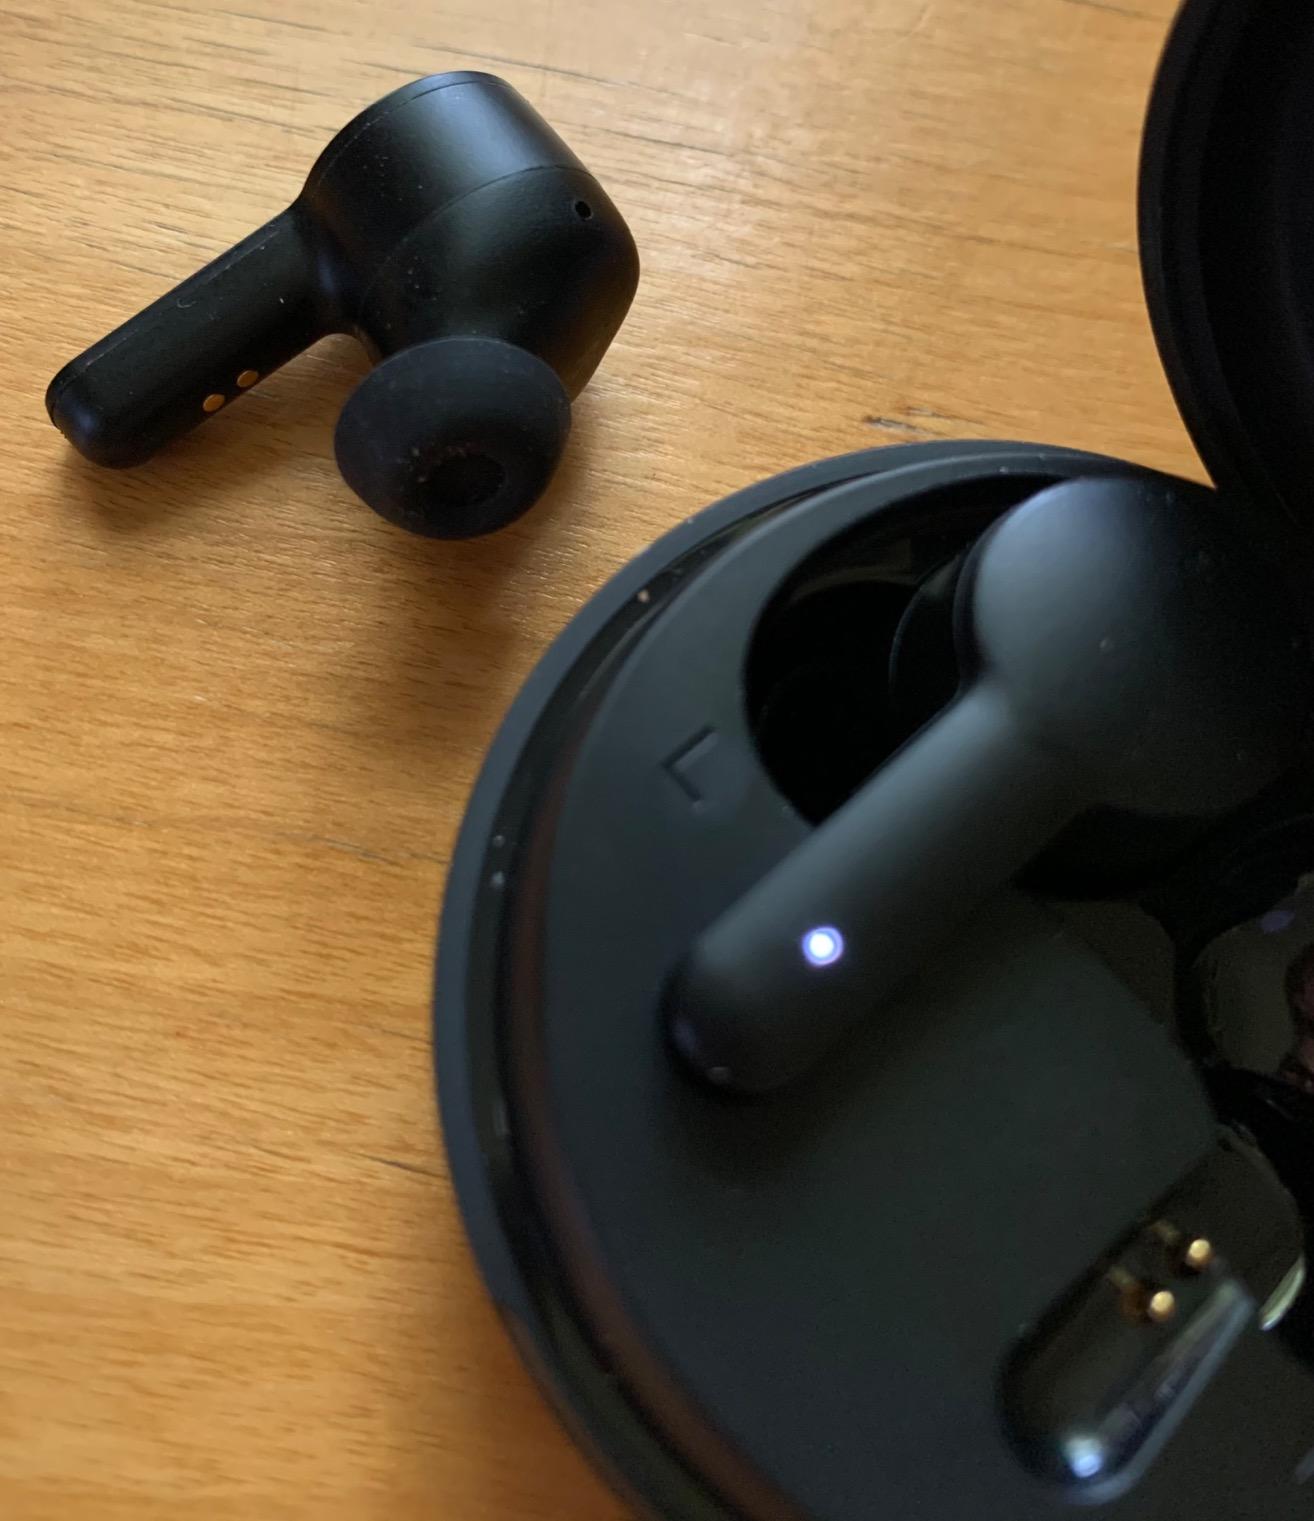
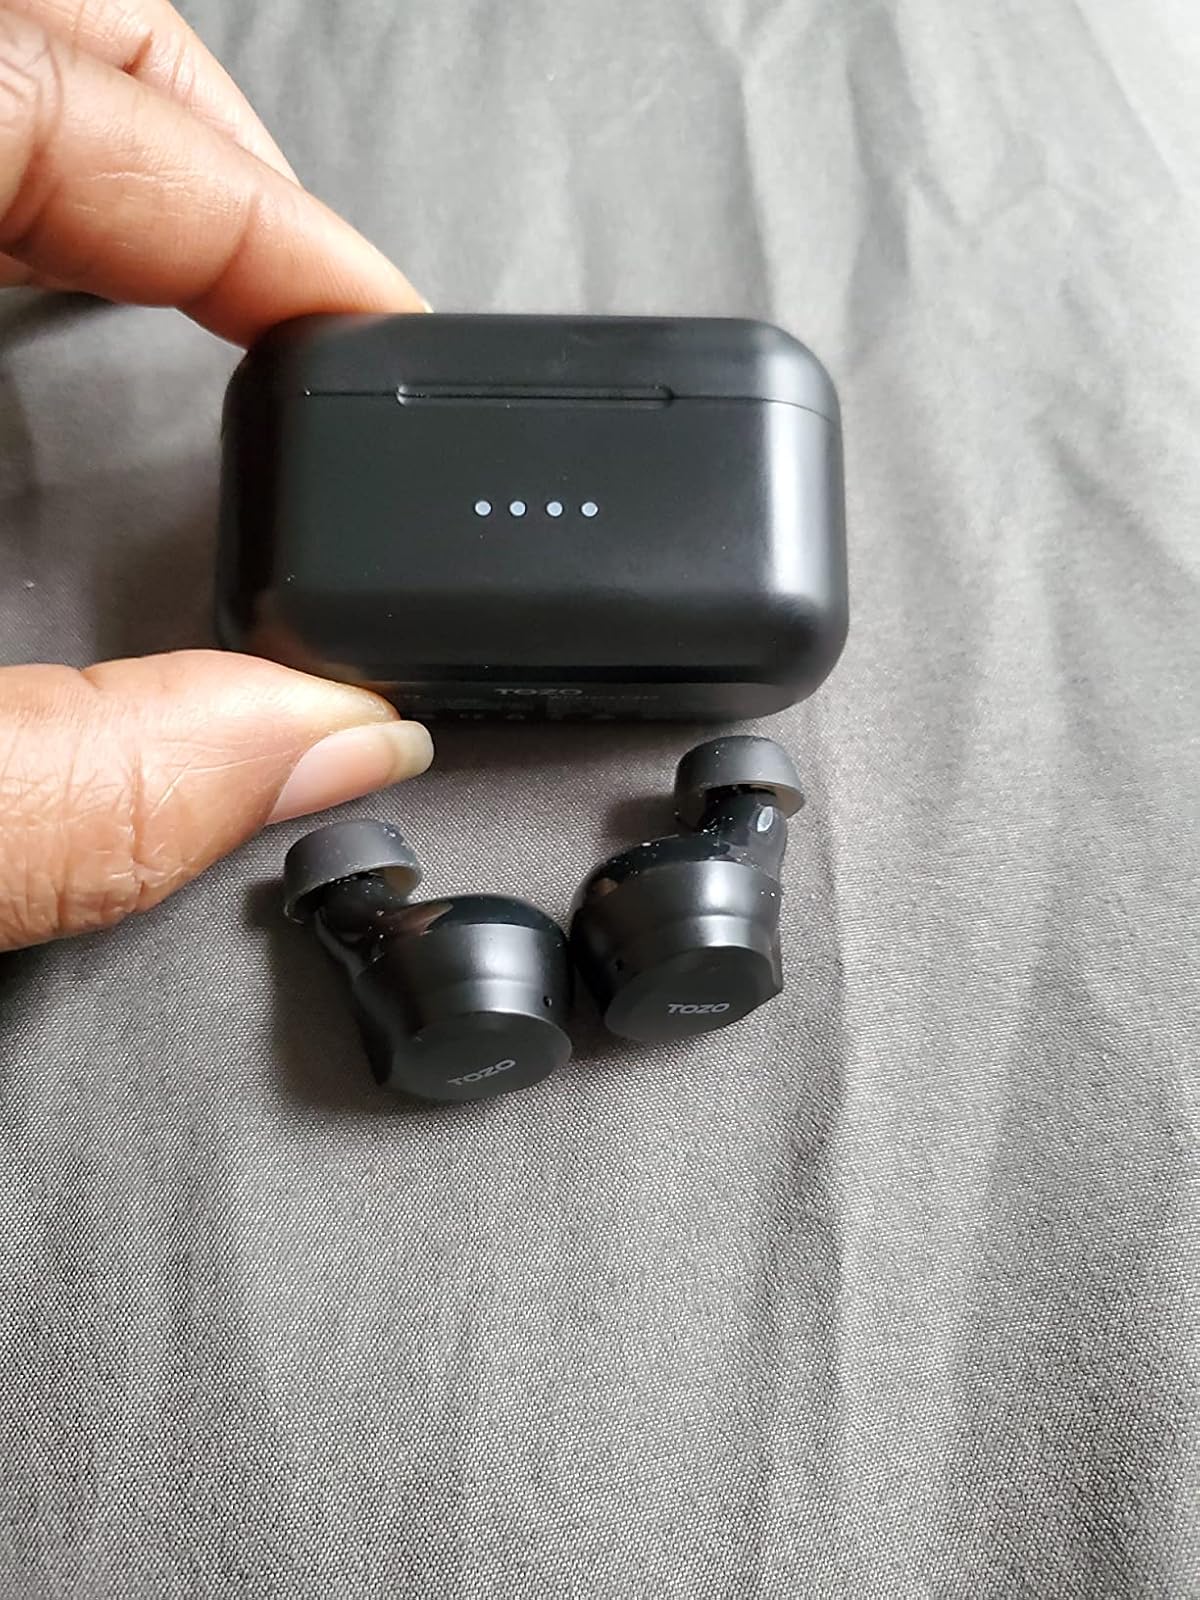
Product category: earbuds
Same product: no